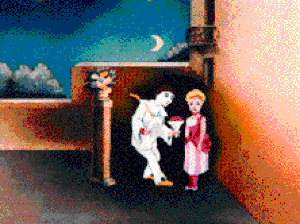
Voici la liste des films du cinéma français de 1892 à la fin des années 1910. Ces films appartiennent à l'Histoire du cinéma français